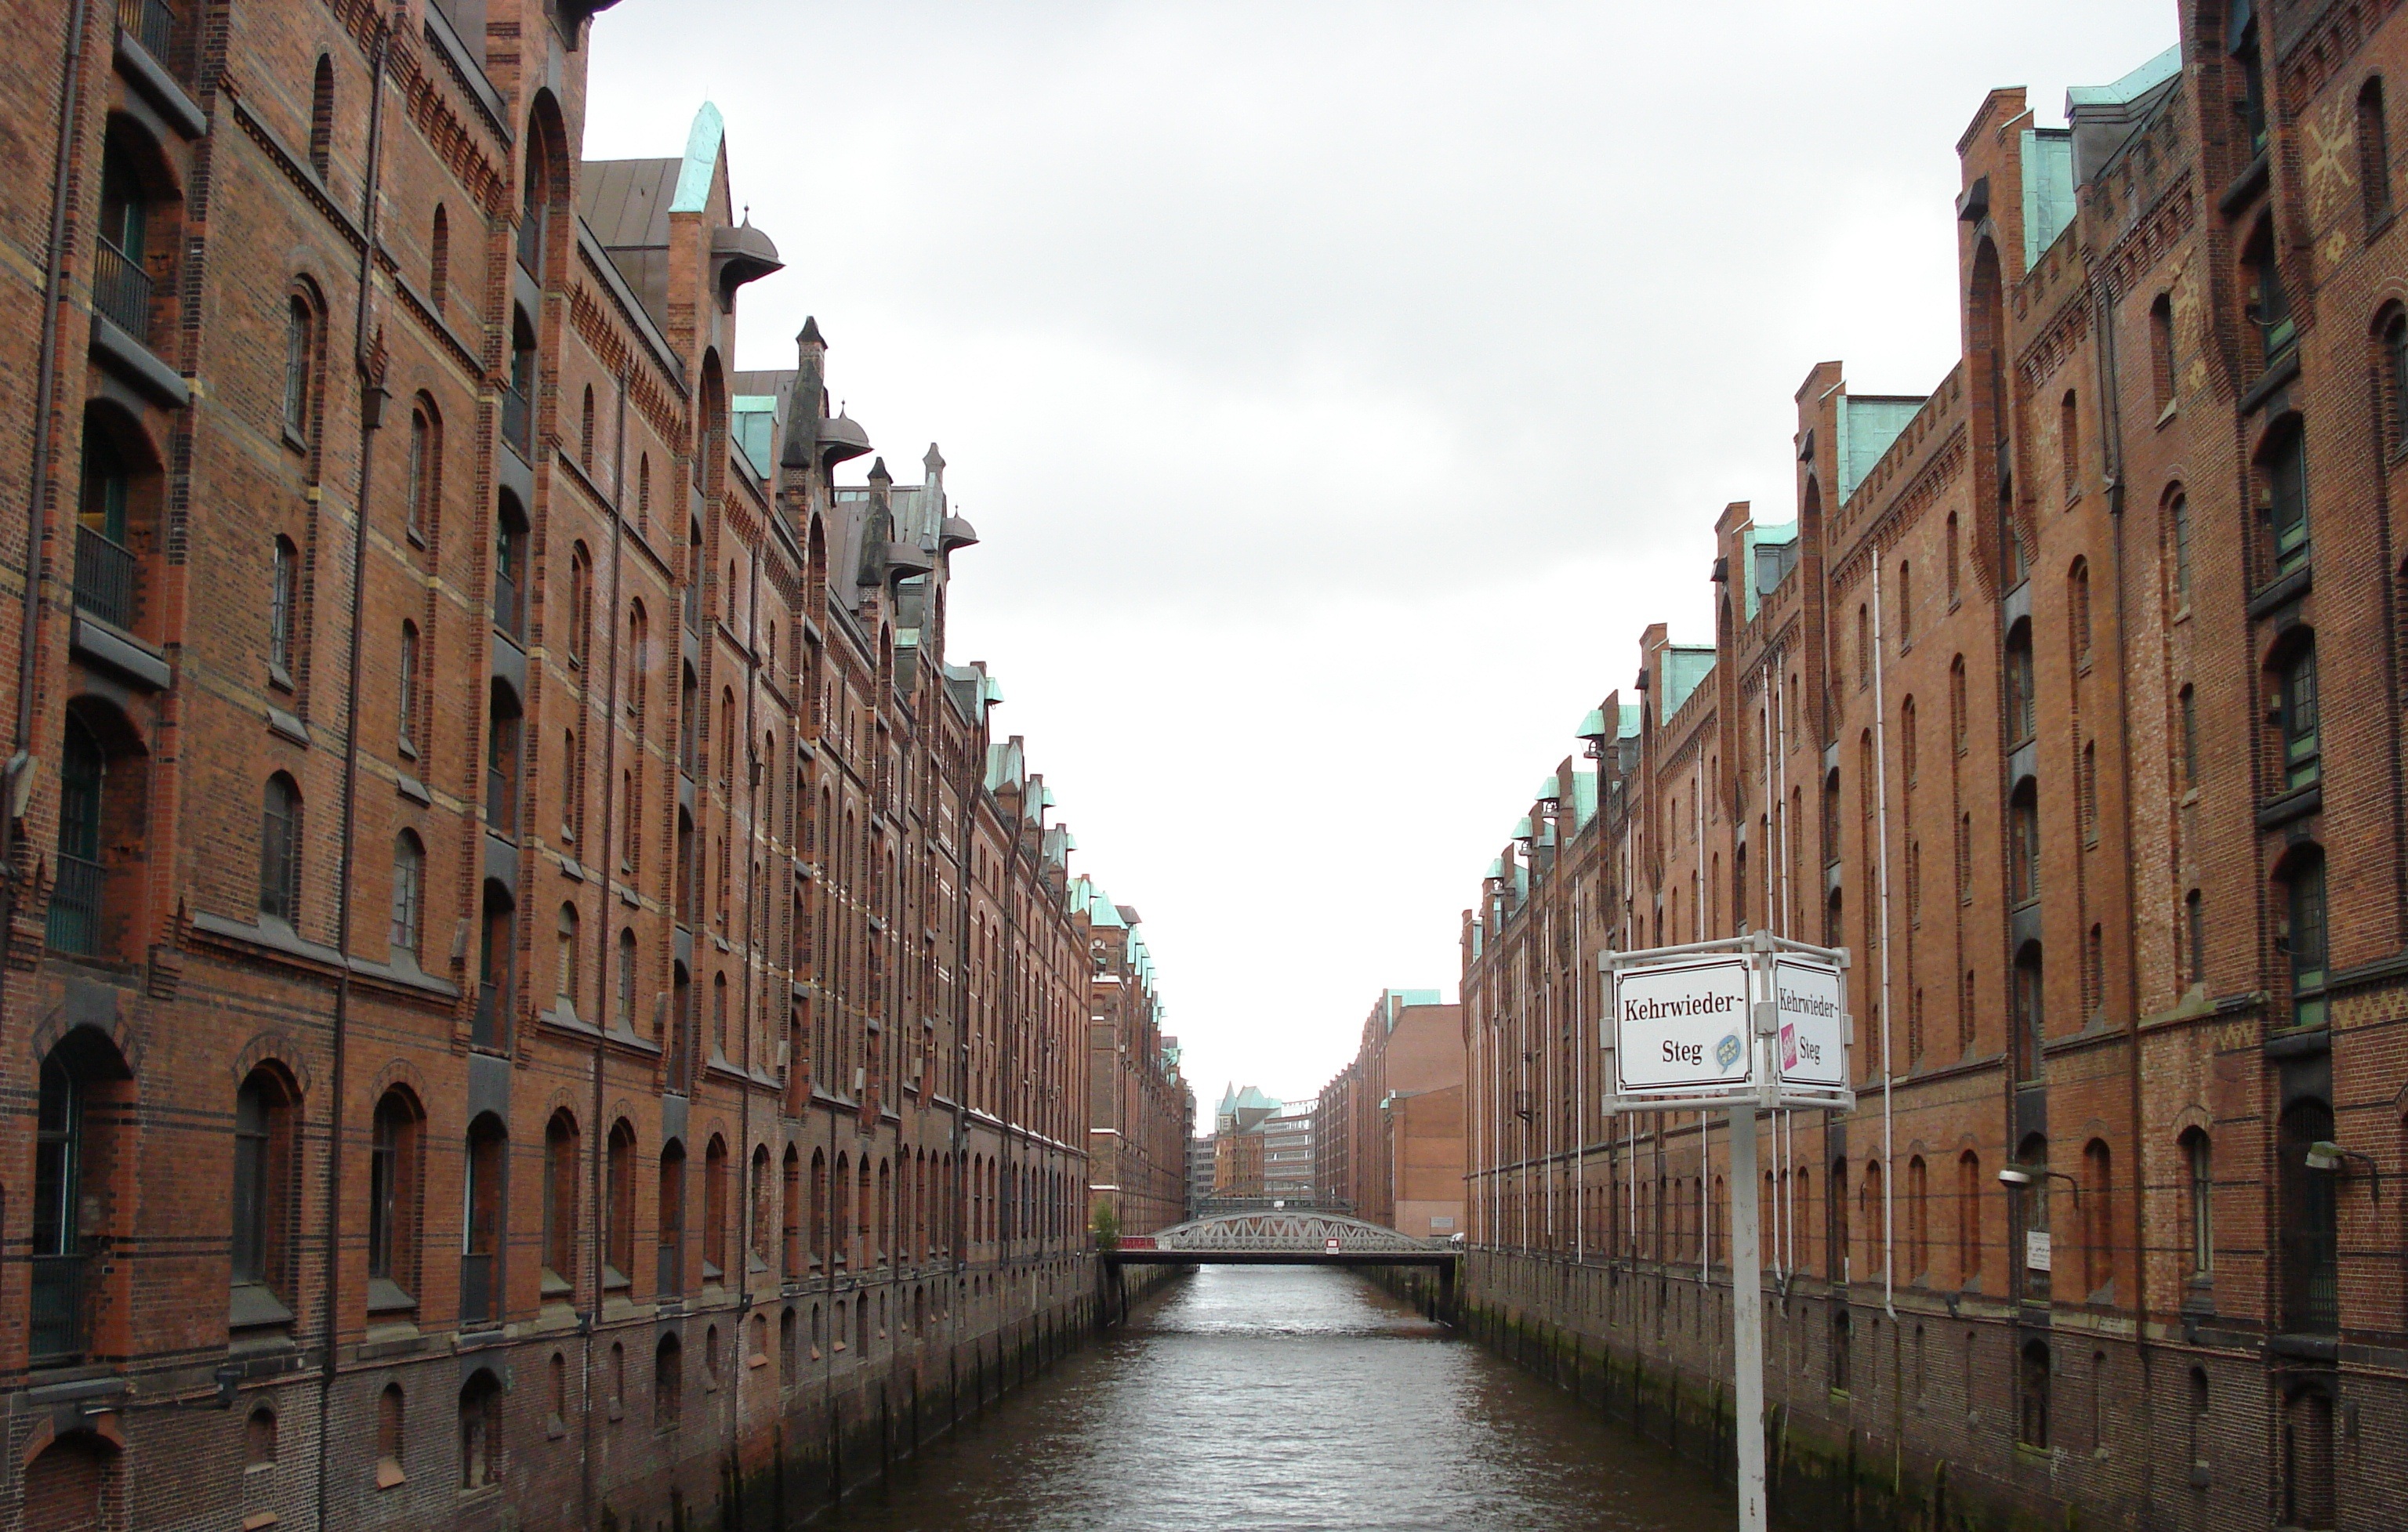
architecture, town, building, old, river, canal, cityscape, village, waterway, warehouse, channel, hamburg, speicherstadt, old speicherstadt, kontorhaus